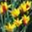
Label: tulip